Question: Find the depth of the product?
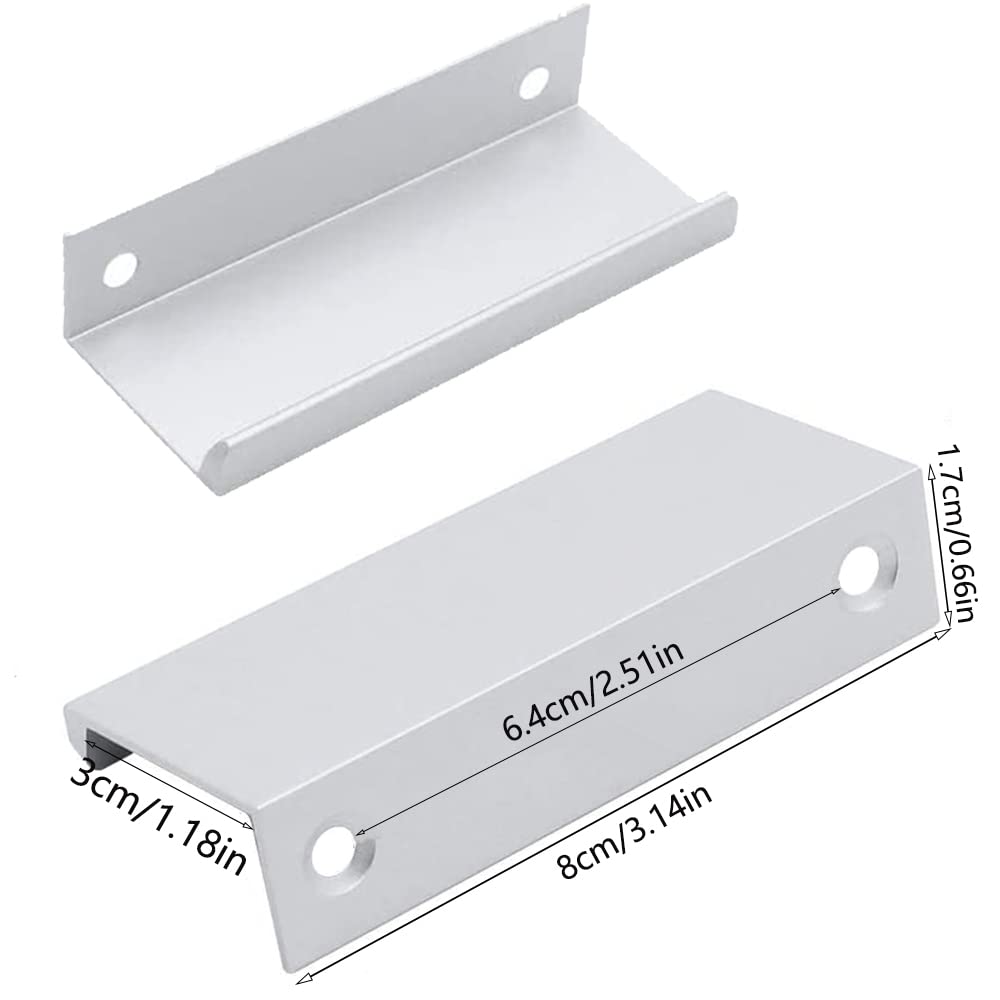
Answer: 8.0 centimetre